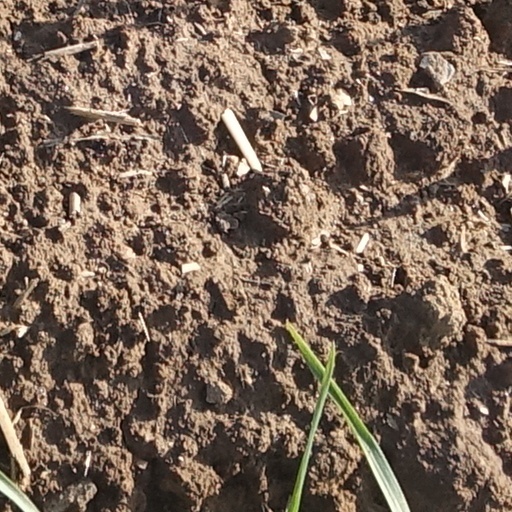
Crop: wheat